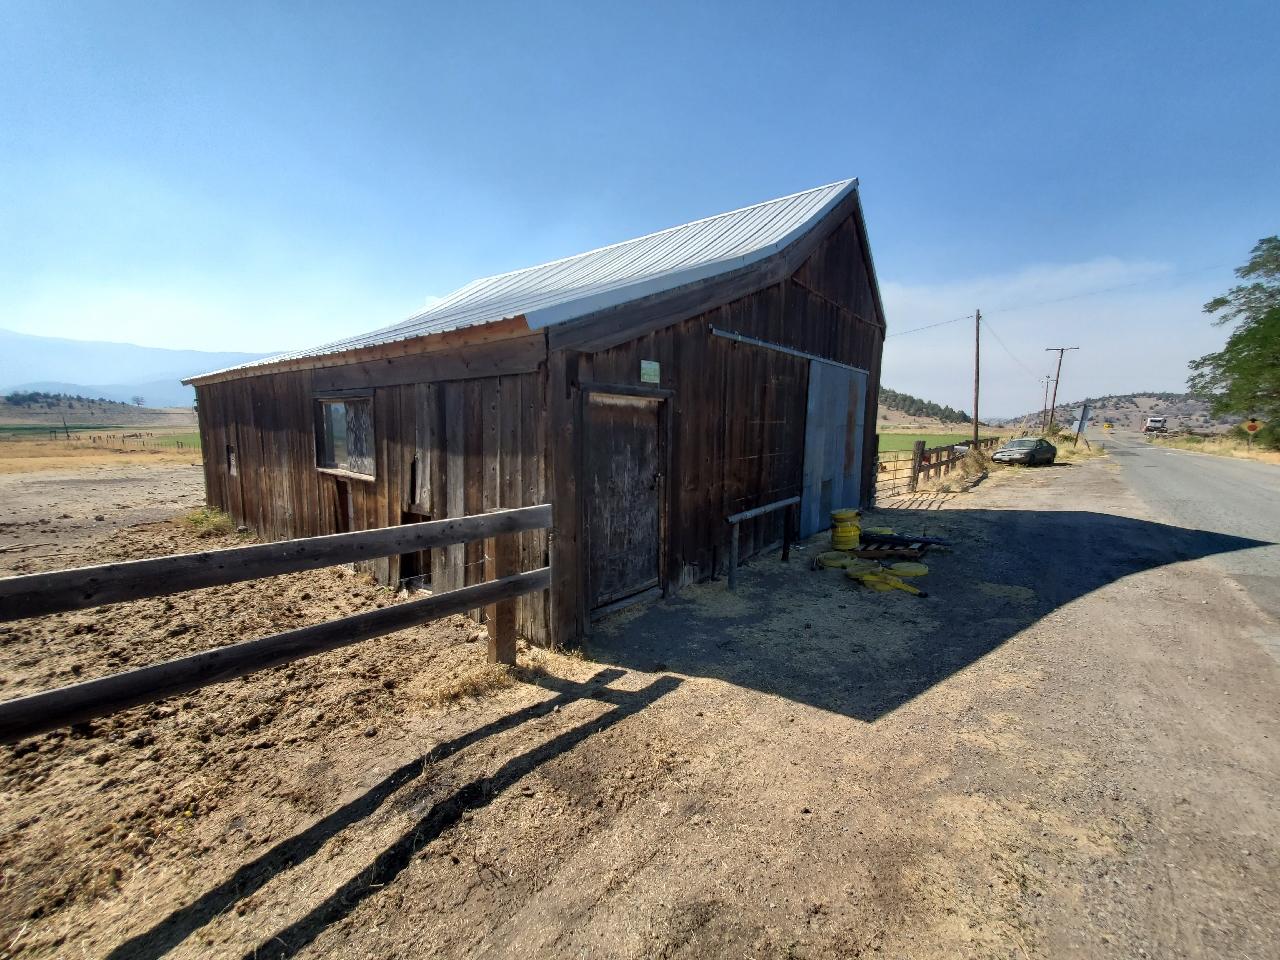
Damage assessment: no_damage